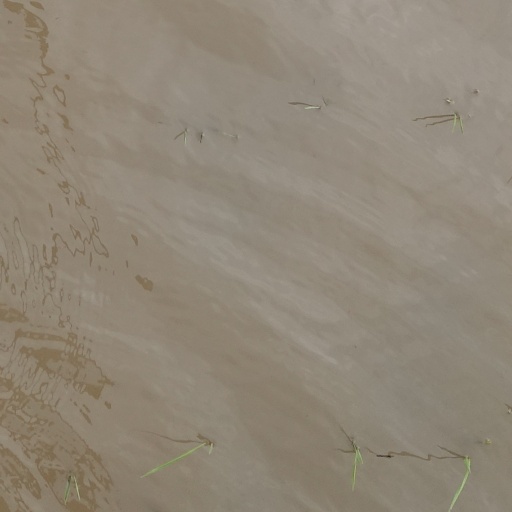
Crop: rice